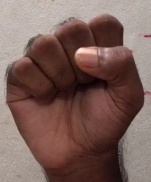
ASL sign: S